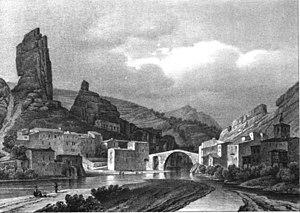
Les Pilles, Drome
Les Pilles est une commune française située dans le département de la Drôme en région Auvergne-Rhône-Alpes.